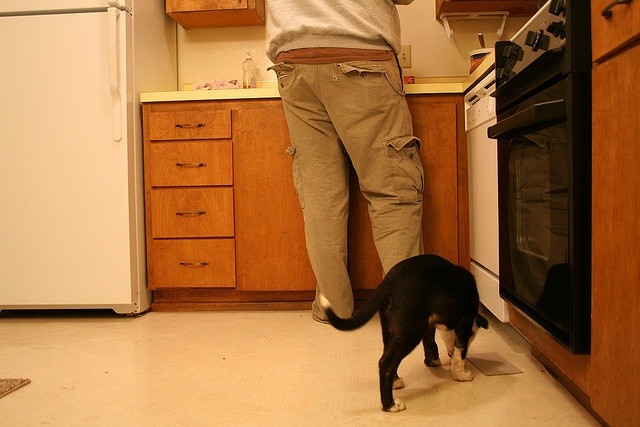
A man works at a kitchen counter while a dog scours the floor.
A cat in the kitchen following his owner.
A black cat standing in a kitchen next to it's owner.
The dog is sniffing around the man for food.
a small dog stands near a person in a kitchen